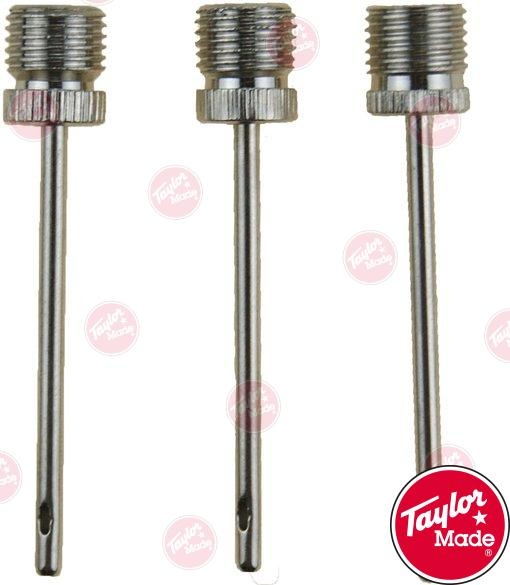
KIT (3) INFLATION NEEDLES | OEM  31010 | FENDERS | TAYLOR MADE
The KIT (3) INFLATION NEEDLES by OEM 31010 is a must-have accessory for any sports enthusiast or fitness enthusiast. Designed by the renowned brand Taylor Made, this inflation needle kit is built to deliver exceptional performance and durability. Whether you need to inflate basketballs, soccer balls, footballs, or any other sports equipment, this kit has got you covered. It includes three high-quality inflation needles that are compatible with most standard air pumps. These needles are made from premium materials to ensure long-lasting use without any risk of breakage or bending. The OEM 31010 inflation needles are designed with precision to provide a secure and airtight fit, preventing any air leakage during the inflation process. This ensures that your sports equipment remains properly inflated, allowing you to enjoy optimal performance during your games or workouts. The compact and lightweight design of these inflation needles makes them highly portable and easy to carry around. Whether you're heading to the gym, the field, or the court, you can conveniently bring this kit along without adding any extra bulk to your sports bag. With the KIT (3) INFLATION NEEDLES by OEM 31010, you can say goodbye to the frustration of deflated sports equipment. Keep your balls and other gear properly inflated and ready for action with this reliable and efficient inflation needle kit. Order yours today and experience the convenience and peace of mind that comes with owning a Taylor Made product.
Brand: RECAMBIOS
Category: Sporting Goods > Athletics > General Purpose Athletic Equipment > Ball Pump Accessories > Ball Pump Needles